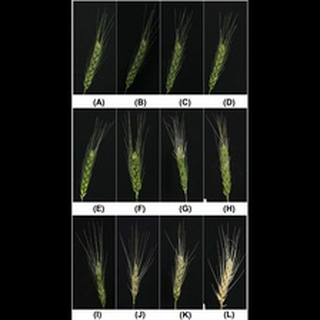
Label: wheat_blast